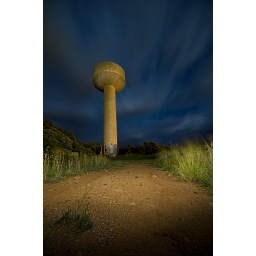
Painted the water tower with standard maglite torch with camera set to tungsten wb in +/-2min exposure.